Edzell Castle

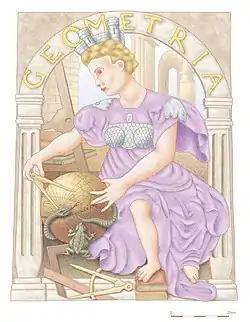
Reconstruction drawing of Geometria, using information from Jan Sadeler's engraving, upon which the original stone carving was based. Image created by Thomas Small.

The sets of carved panels depict the seven Cardinal Virtues on the west wall, the seven Liberal Arts to the south, and the seven Planetary Deities on the east wall. Each panel is approximately high by 60–75 cm (2-2½ ft) wide. The deities are depicted in vesica-shaped (elliptical) frames, the arts under arches, and the virtues in plain rectangles. W. Douglas Simpson describes the arts panels as the weakest set of carvings, again suggesting money was short for the west wall. He declared the arts panels to be the finest work, and compares the style of the deities to contemporary carvings found in Aberdeenshire, suggesting that the mason responsible may have come from there.